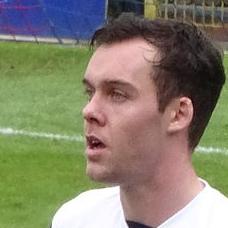
Age: 24